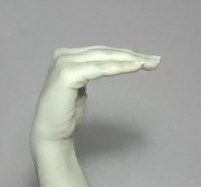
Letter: haa